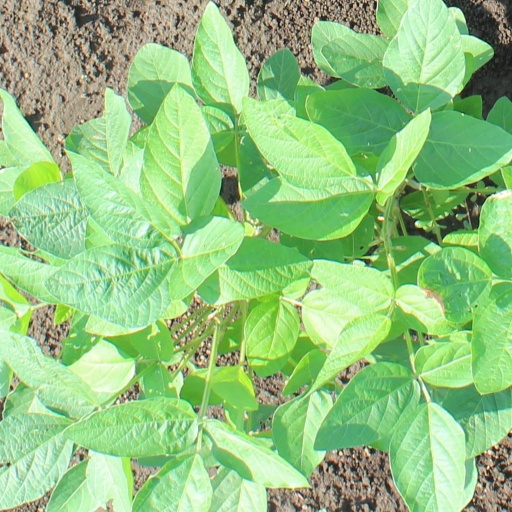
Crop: soybean